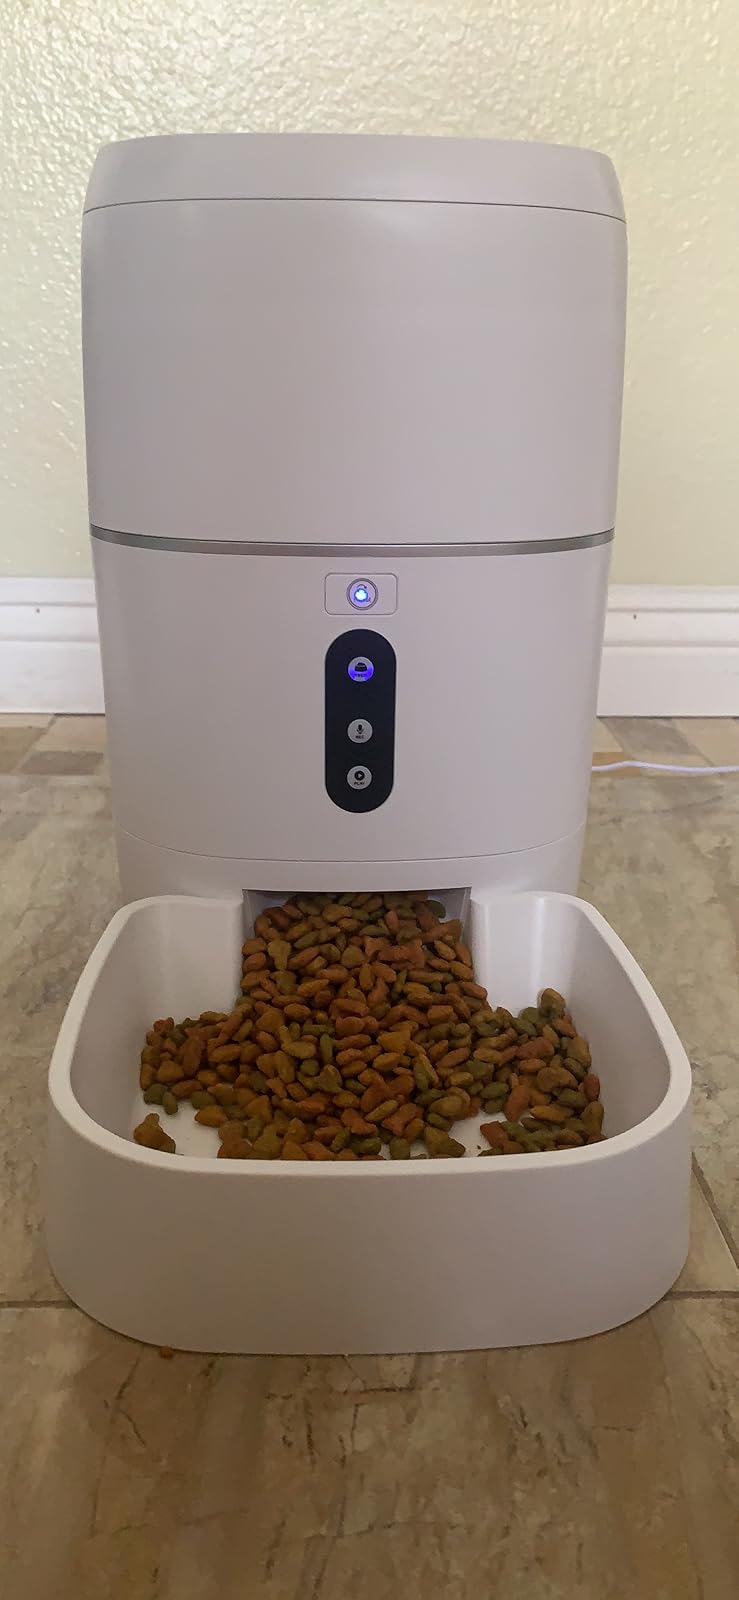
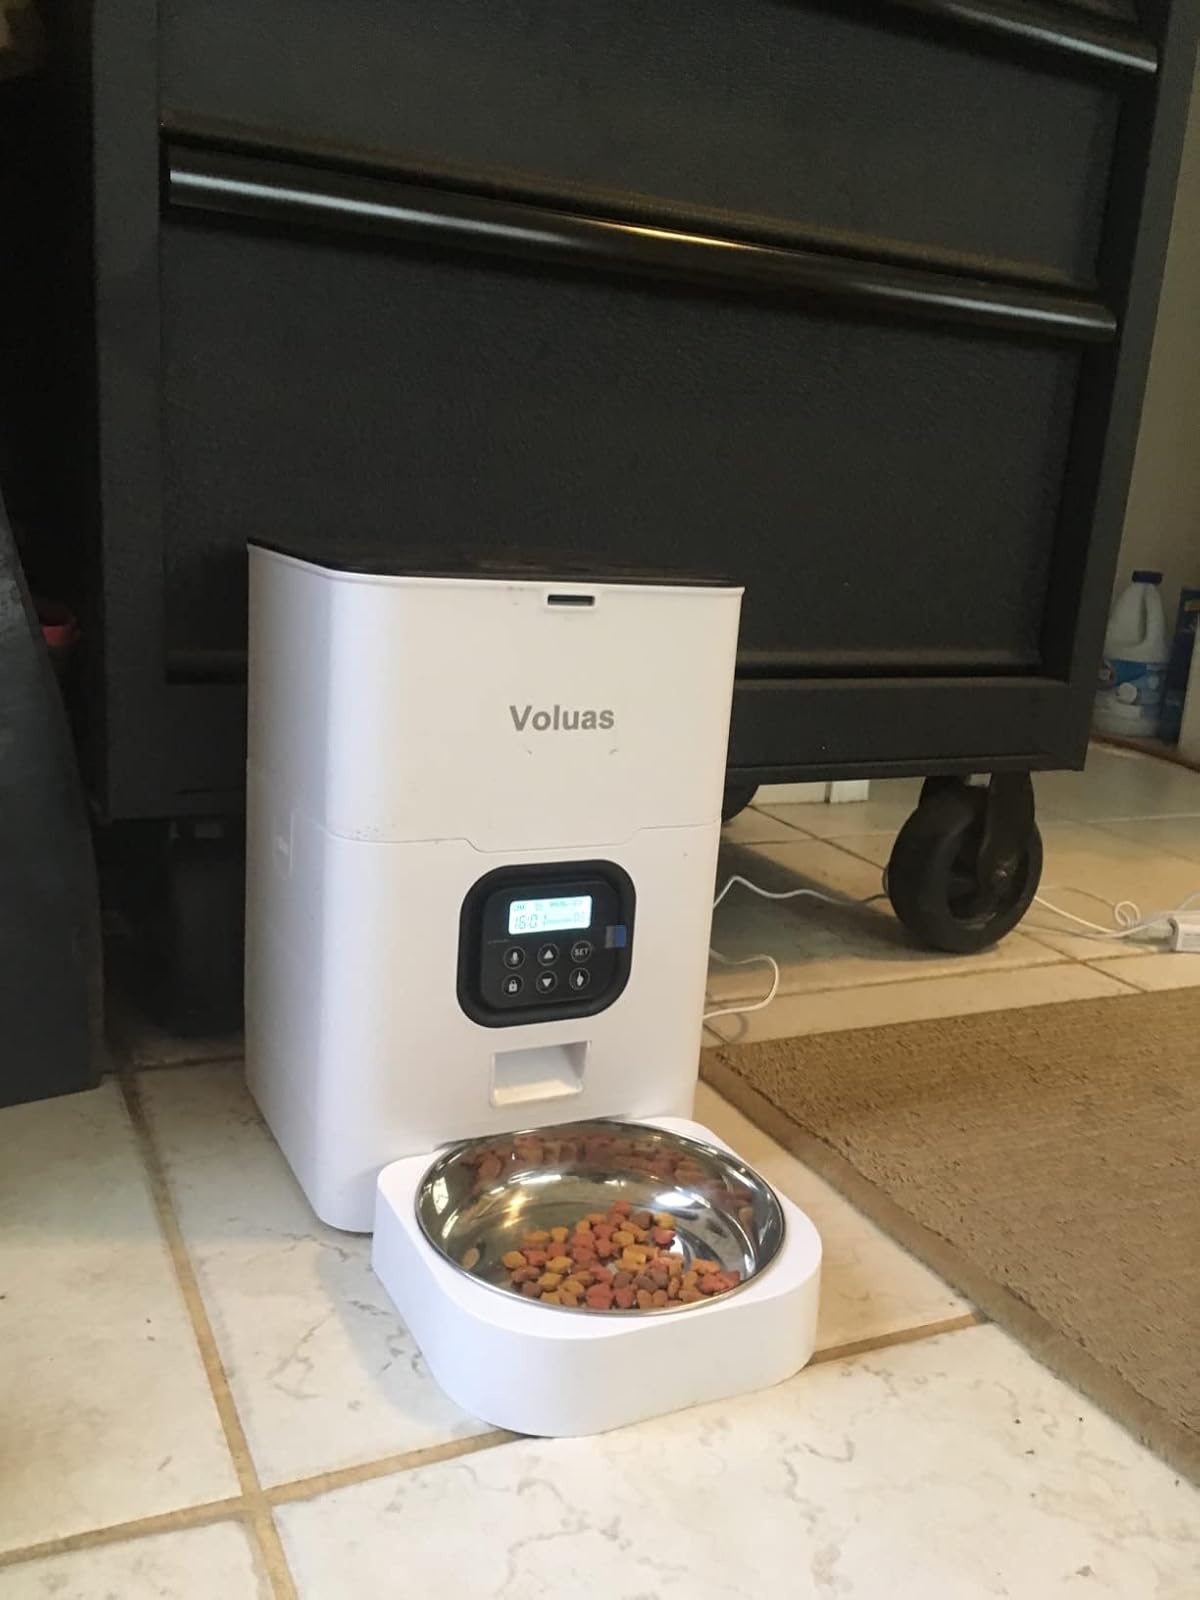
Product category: items_feeder
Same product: no